Answer in natural language. Considering the relative positions, is green decagon houseplant above or below dark brown colour shelving unit? Choose between the following options: below or above
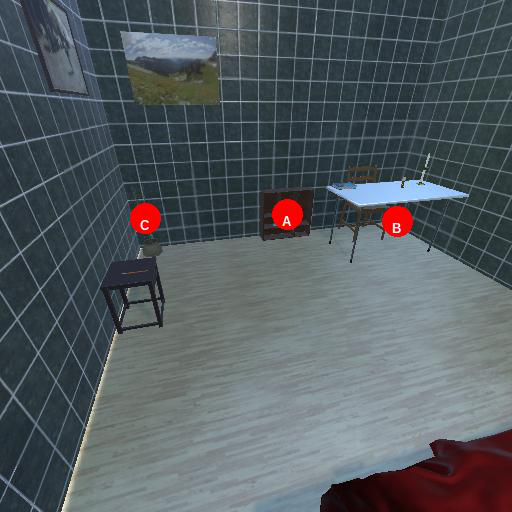
<answer>below</answer>